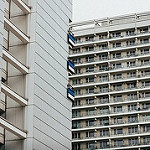
Scene: Outdoor